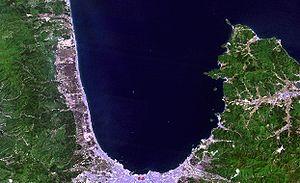
La baie d'Aomori est une baie située au nord de l'île de Honshū, au Japon.